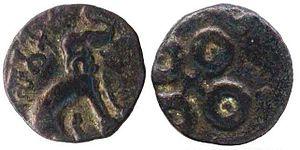
Cette page concerne l'année 179 av. J.-C. du calendrier julien proleptique.